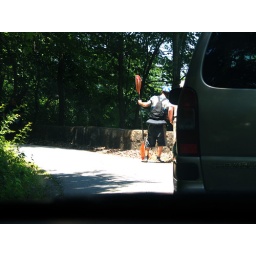
kayaker standing in the road